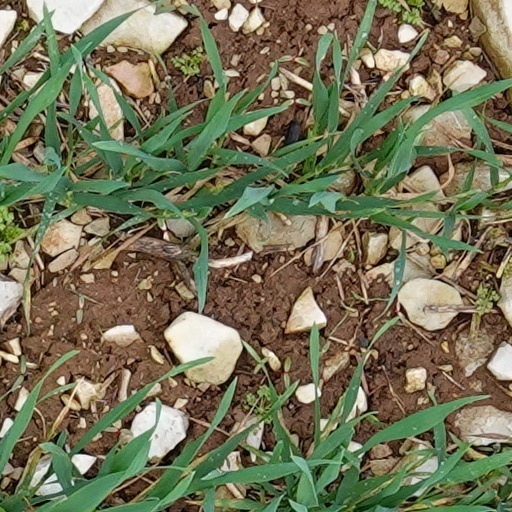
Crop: wheat